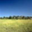
Label: plain